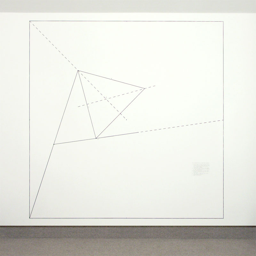
drawing # : the location of an equilateral triangle